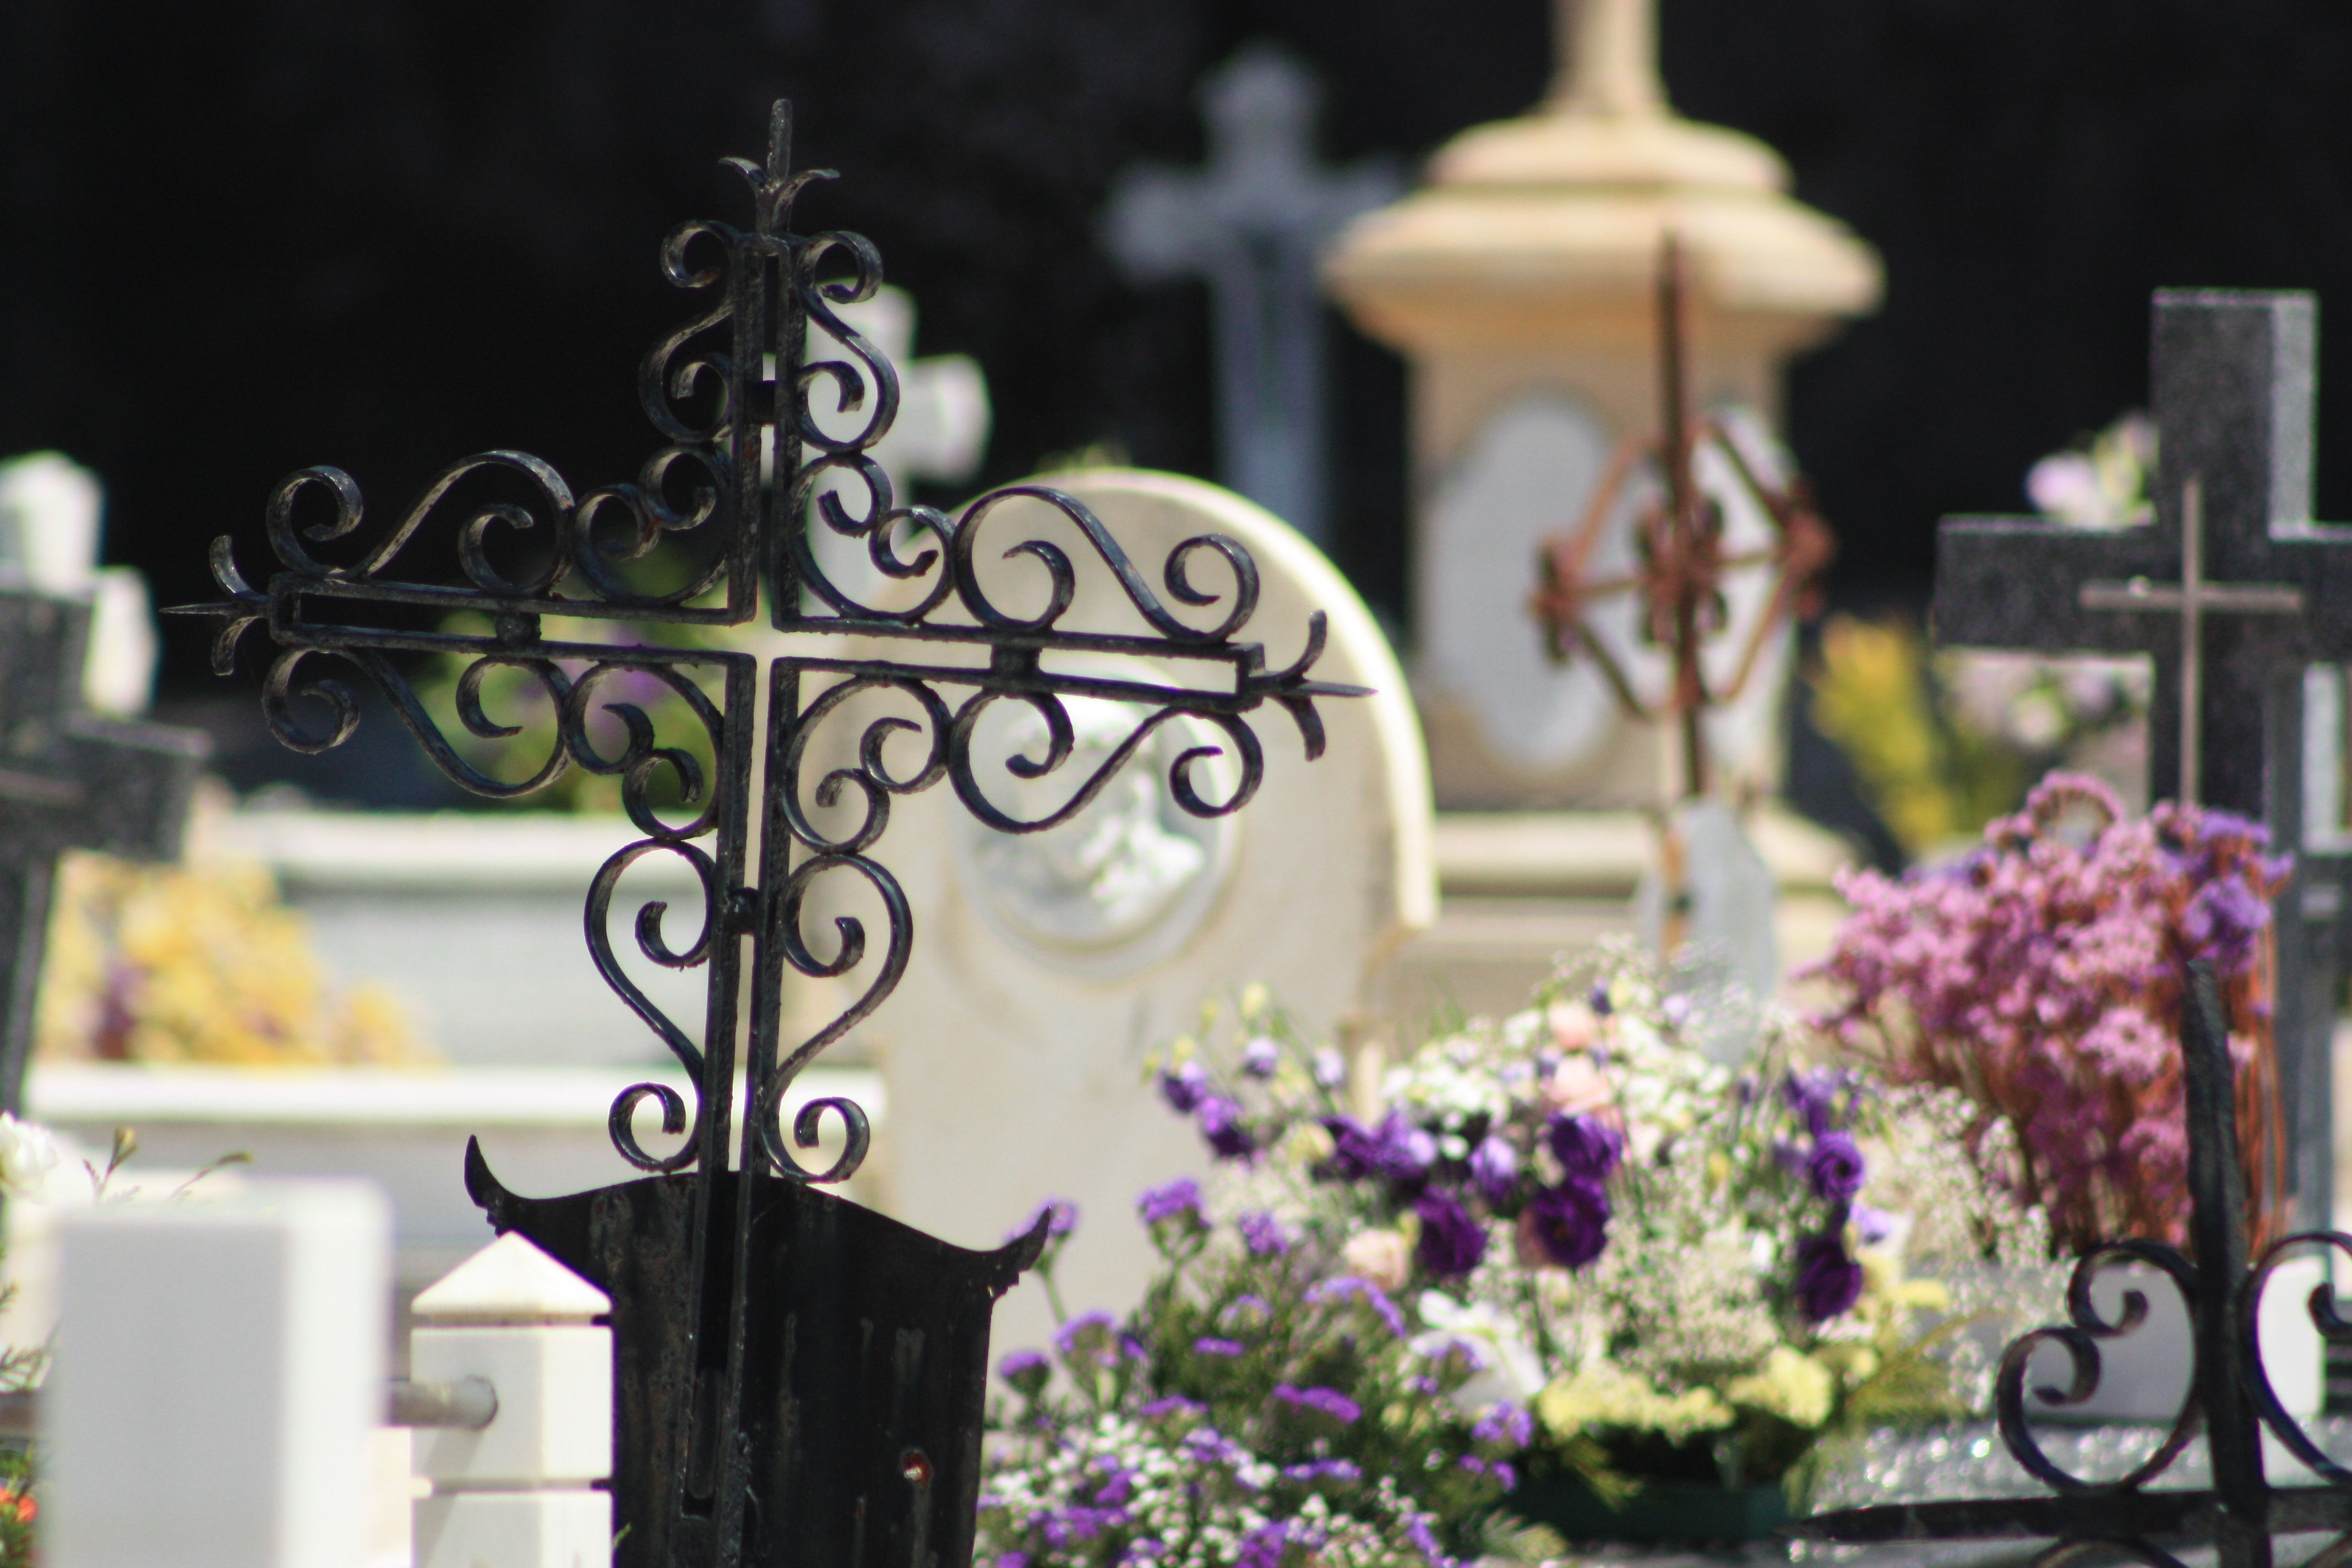
flower, spring, cemetery, lighting, floristry, necropolis, iron cross, black cross, forging cross